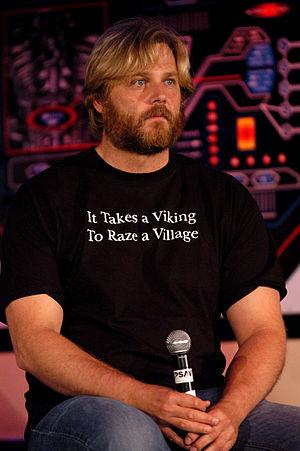
Andrew Jackson est un acteur canadien né le 11 septembre 1963 à Newmarket, dans l'Ontario.